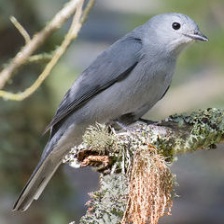
Species: GREY CUCKOOSHRIKE
Scientific name: CORACINA CAESIA